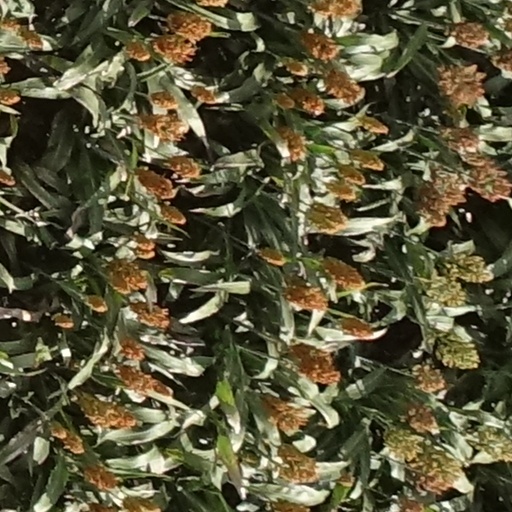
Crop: sorghum